Brass Era car

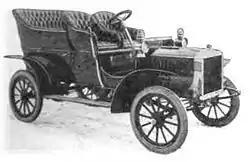
1905 Jackson Model C

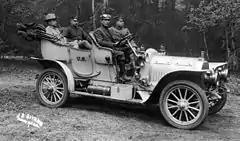
A Royal Tourist model US Army vehicle, "circa" 1906. The vehicle was the conveyance of General Frederick Funston (leftmost figure in the back seat).

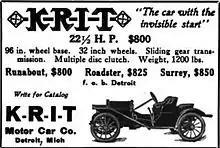
A 1911 K-R-I-T advertisement

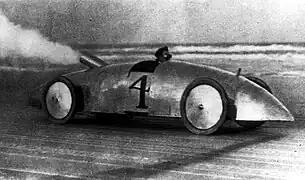
A Stanley Steamer racecar in 1903; in 1906, a similar Stanley Rocket set the world land speed record at at Daytona Beach Road Course

The Brass Era is an American term for the early period of automotive manufacturing, named for the prominent brass fittings used during this time for such features as lights and radiators. It is generally considered to encompass 1896 through 1915, a time when cars were often referred to as horseless carriages.